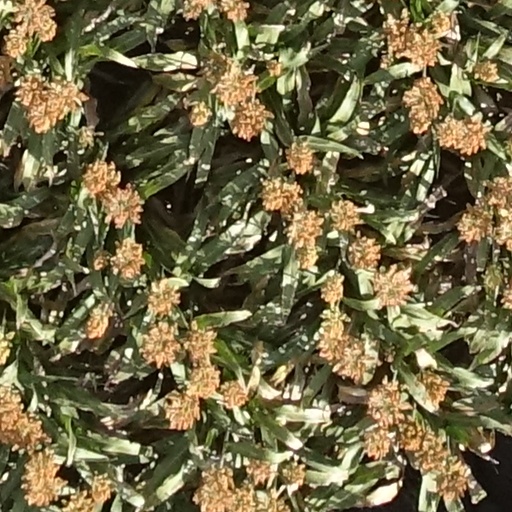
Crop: sorghum